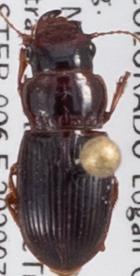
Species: Cratacanthus dubius
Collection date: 2020-07-15
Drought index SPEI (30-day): -1.93
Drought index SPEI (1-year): -1.22
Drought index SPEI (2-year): -0.24